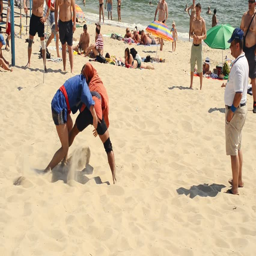
the struggle of young people on the beach .